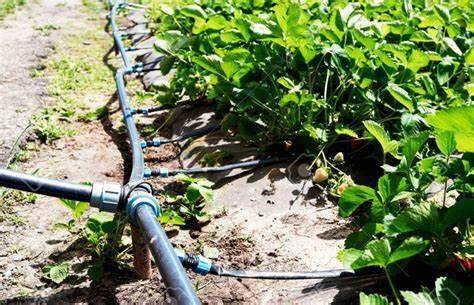
Mabomba marefu meusi yaliyounganishwa yanasaidia kumwagilia shamba lenye mimea ya kijani, yamelazwa ili kumwaga maji katikati ya matuta.